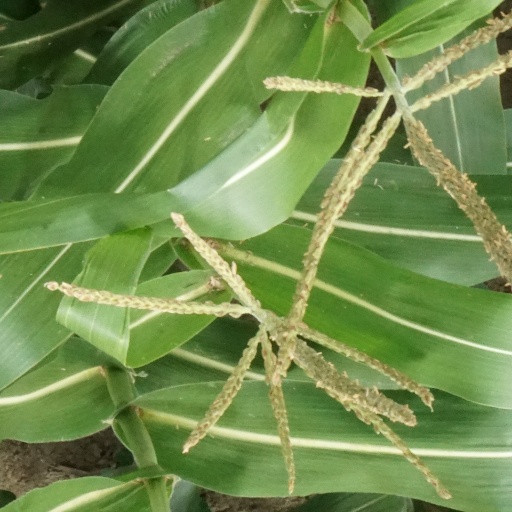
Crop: maize; corn